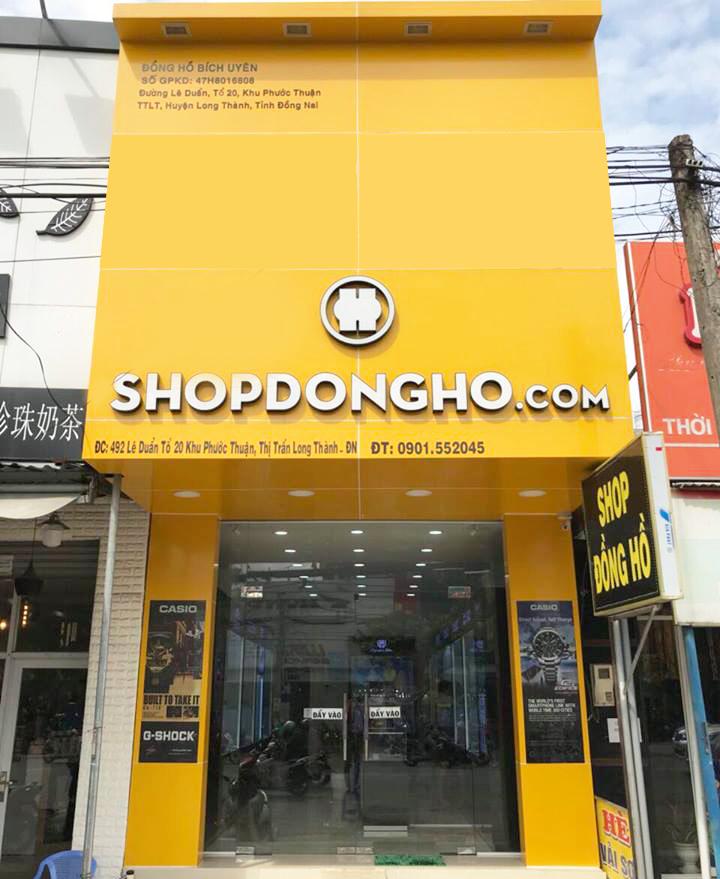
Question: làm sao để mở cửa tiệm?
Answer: đẩy cửa vào